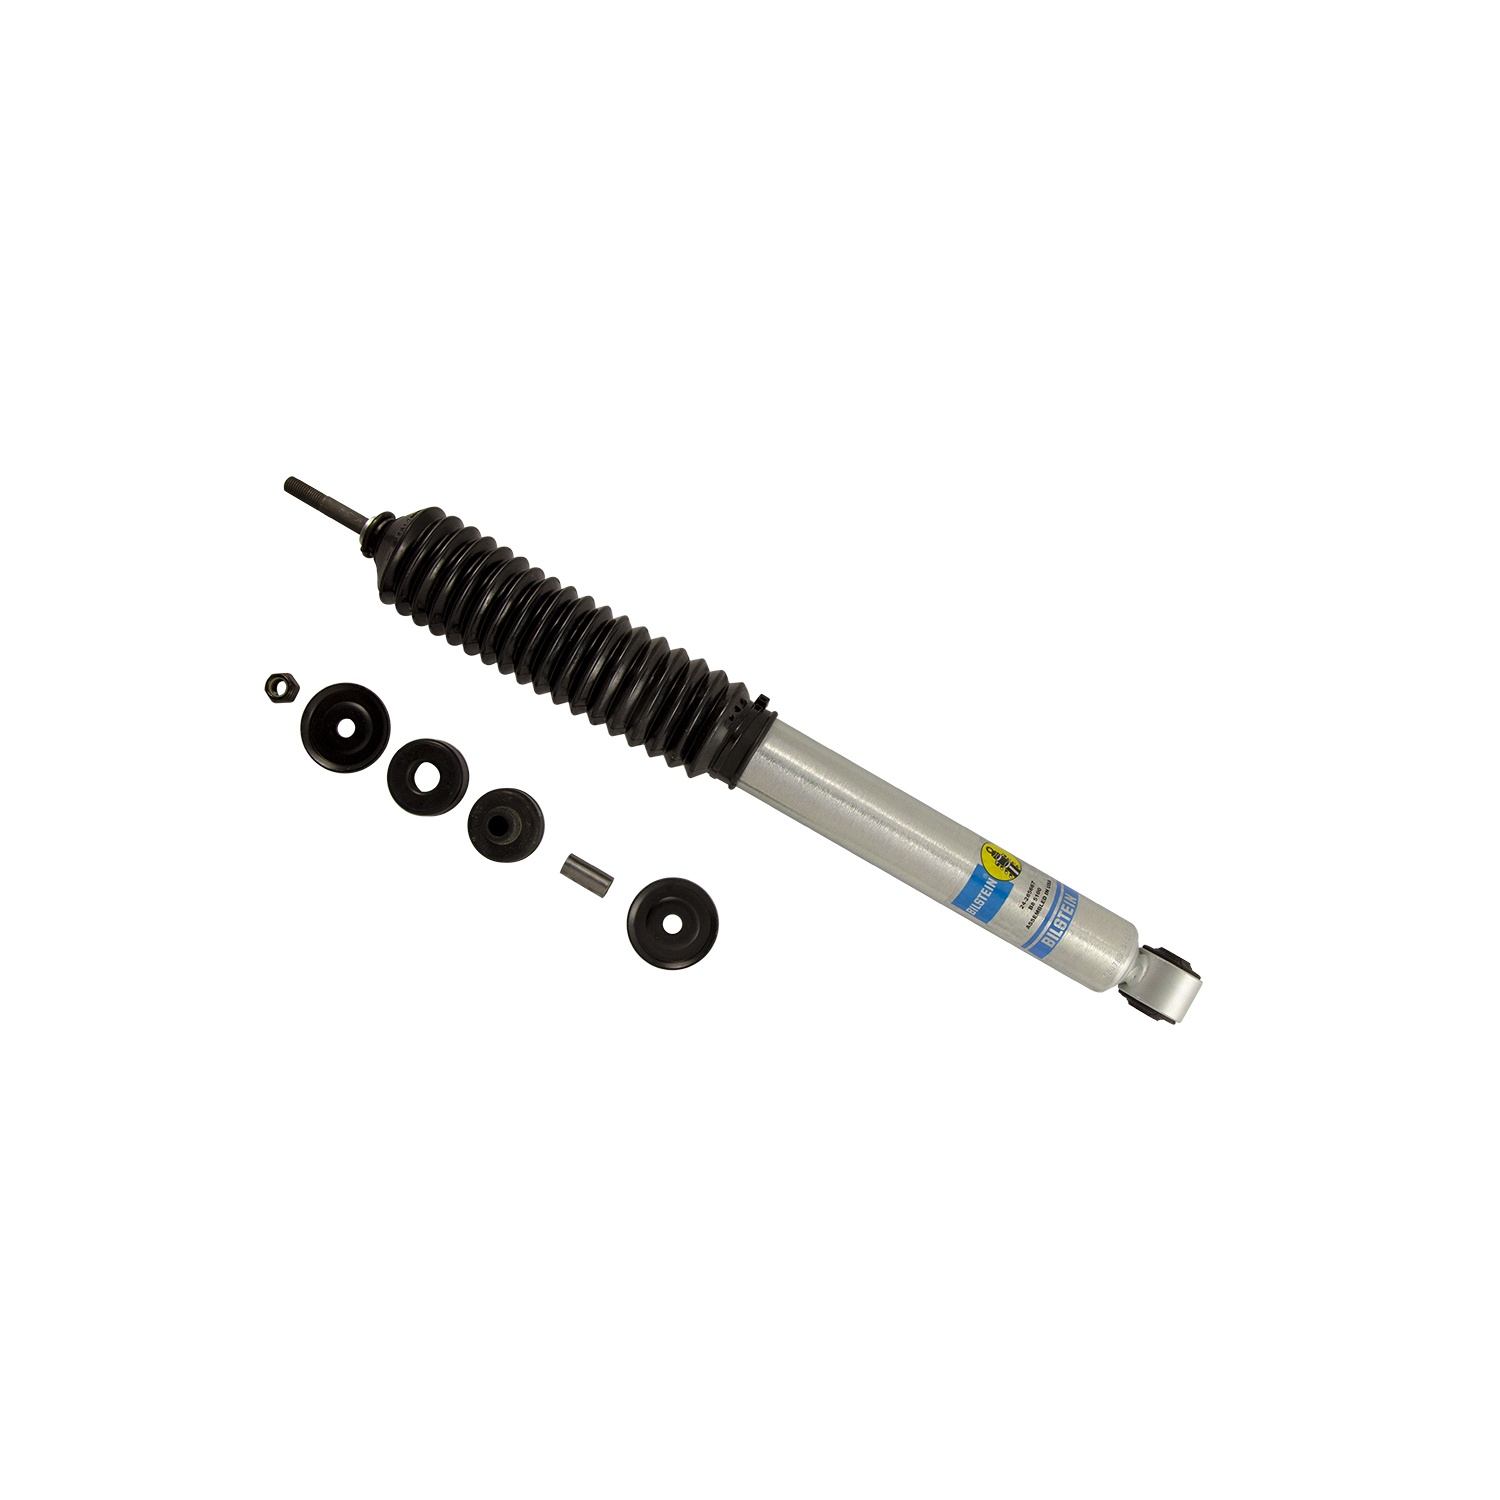
B8 5100 - Suspension Shock Absorber
Bilstein B8 5100 shock absorbers are designed as a direct fit solution for lifted trucks and SUV’s. These shock absorbers feature a monotube design which provides consistent fade free performance. B8 5100 shock absorbers utilize a unique, velocity sensitive, digressive piston which reacts to changing road conditions. All B8 5100 shock absorbers are tuned for each specific application to assure optimal performance is achieved. B8 5100 shock absorbers offer a significant improvement in ride quality, handling, and comfort.
Brand: Bilstein
Category: Vehicles & Parts > Vehicle Parts & Accessories > Motor Vehicle Parts > Motor Vehicle Suspension Parts